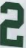
Number: 2